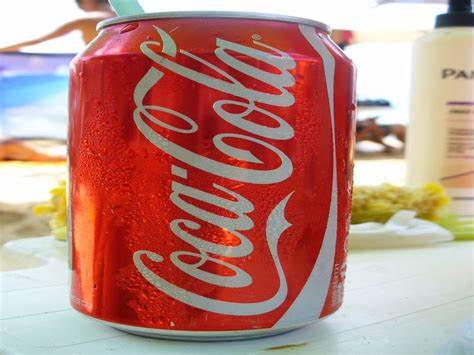
Label: metal